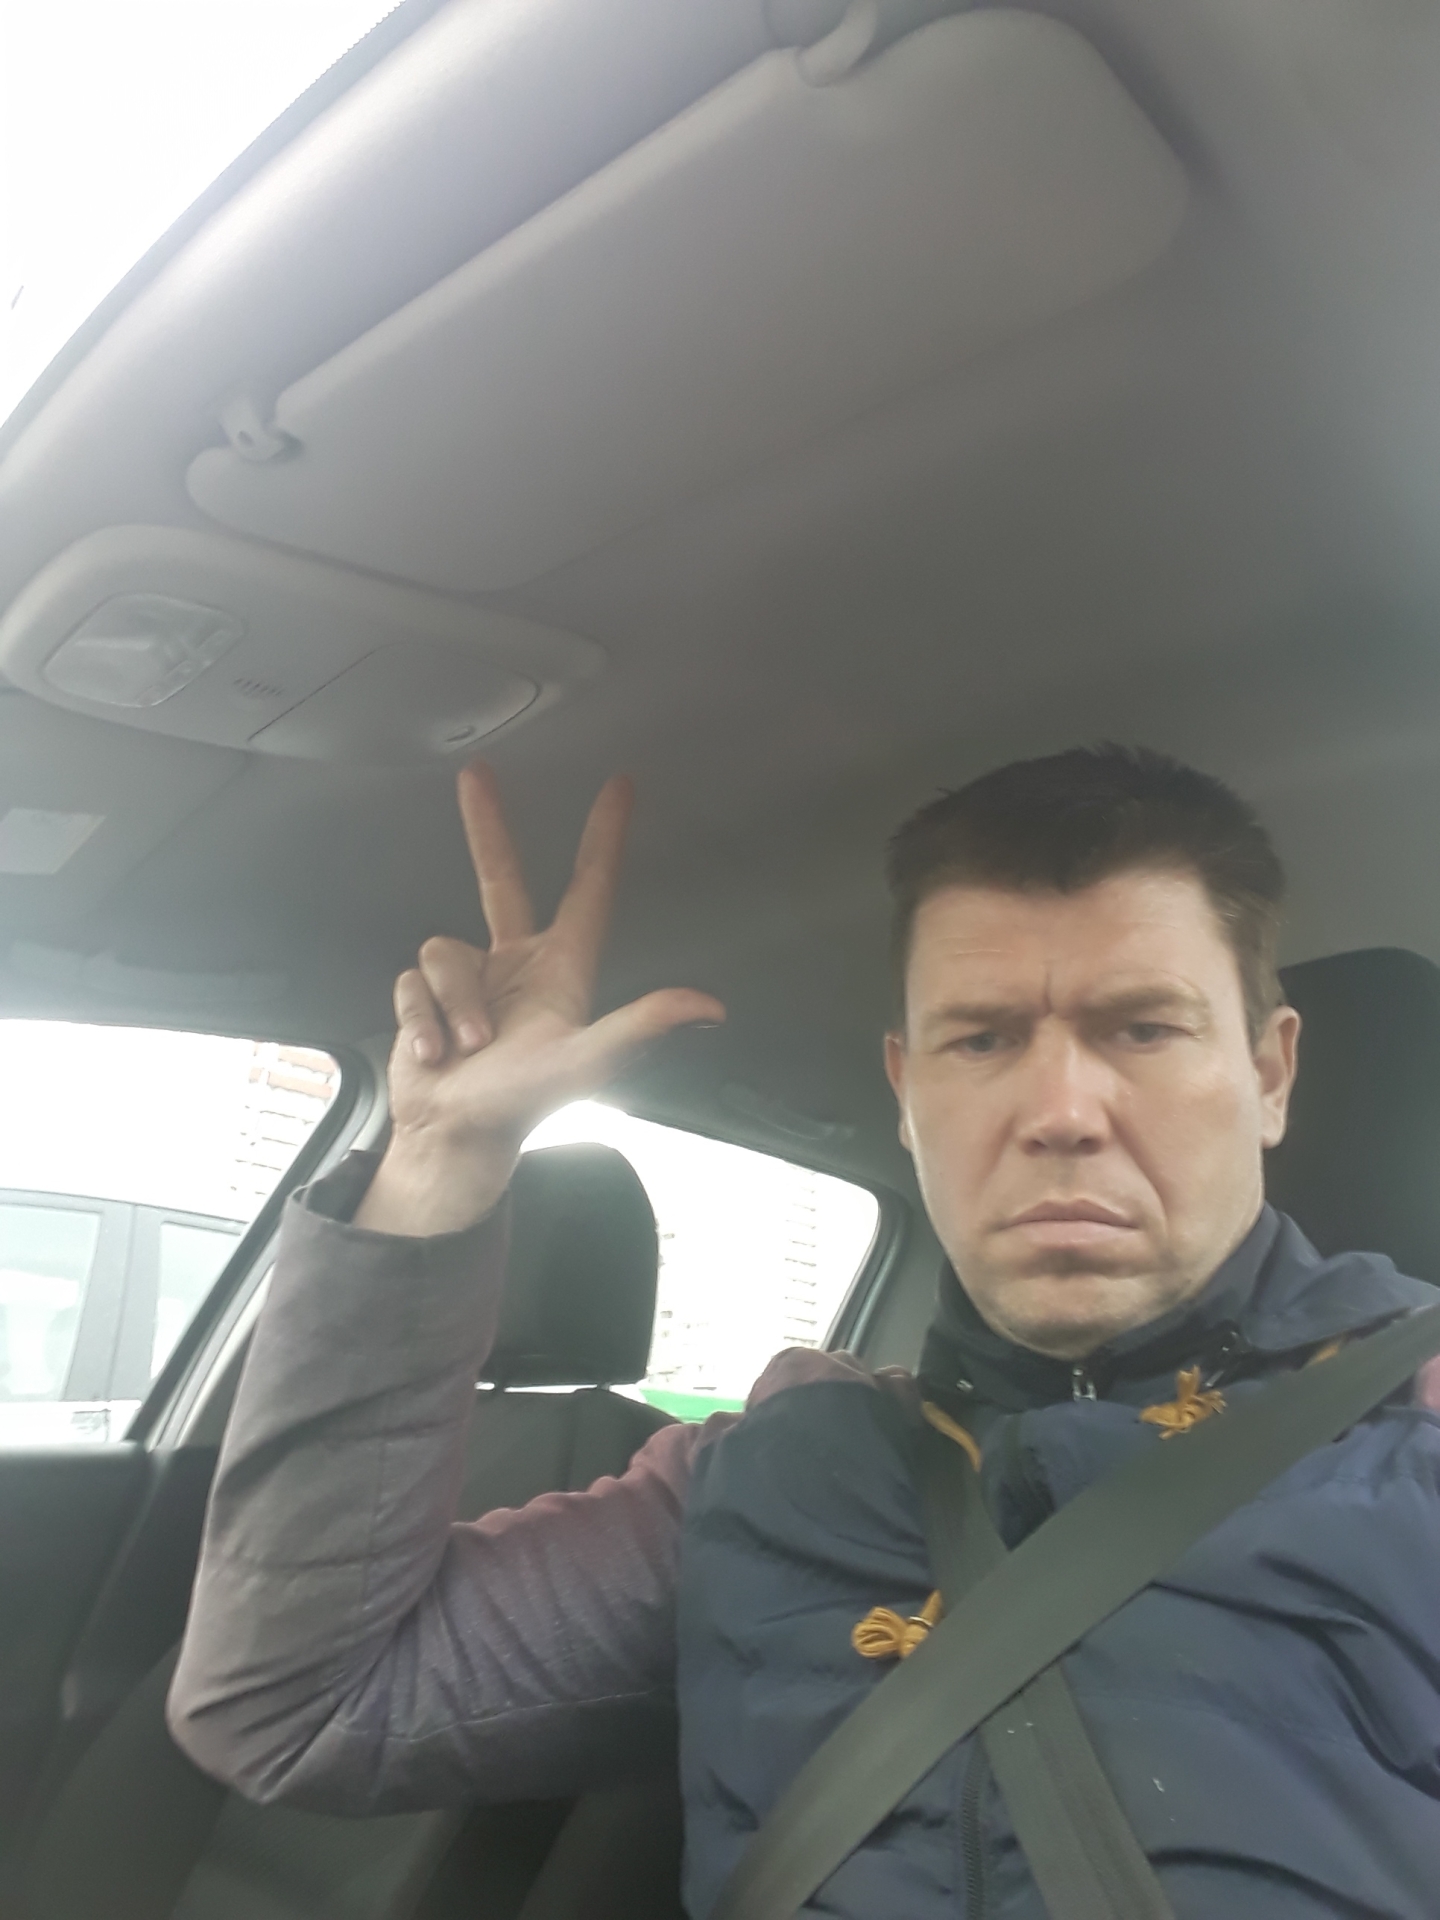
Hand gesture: three2